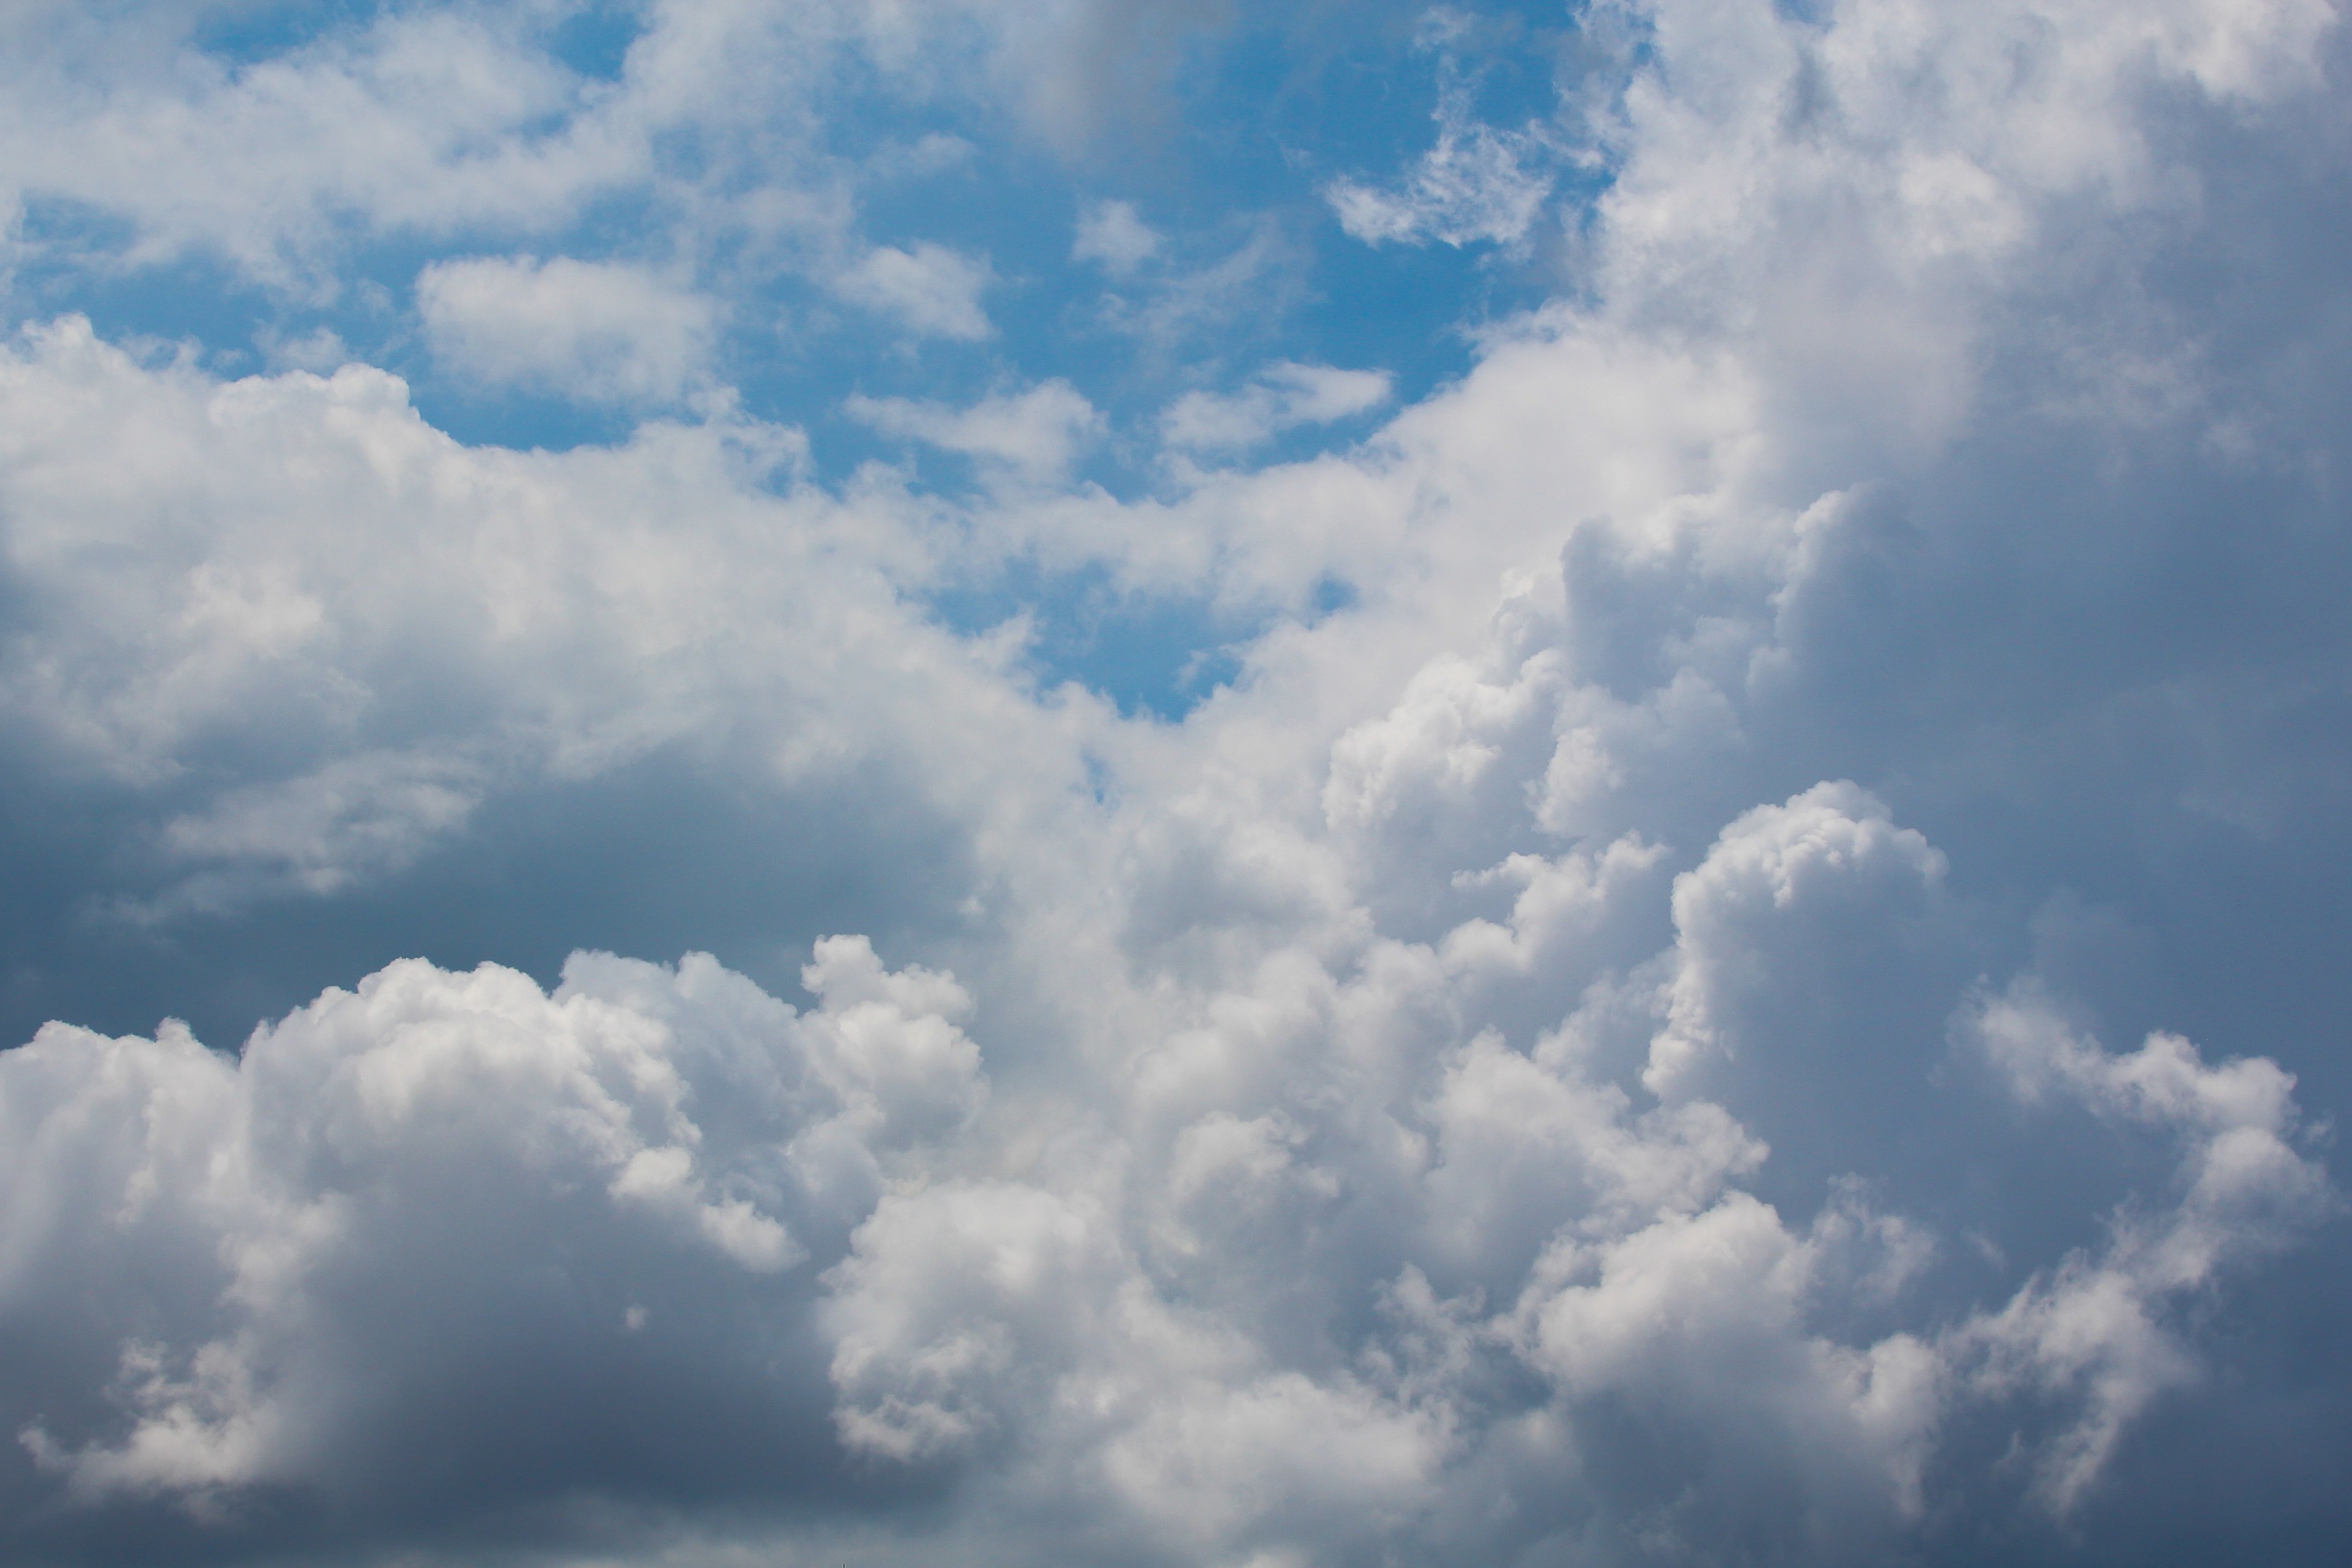
landscape, nature, outdoor, light, cloud, sky, sun, white, sunlight, air, atmosphere, summer, daytime, environment, pattern, spring, high, fluffy, heaven, scenic, color, natural, weather, cumulus, blue, cloudscape, blue sky, sunny, design, daylight, bright, day, backdrop, puff, sky clouds, meteorological phenomenon, atmosphere of earth